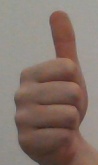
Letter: aleff